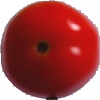
Label: Tomato 4